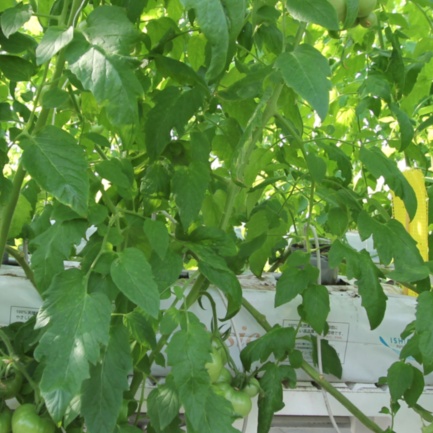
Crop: tomato